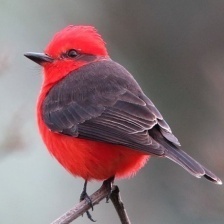
Species: VERMILION FLYCATHER
Scientific name: PYROCEPHALUS OBSCURUS